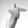
ASL letter: T